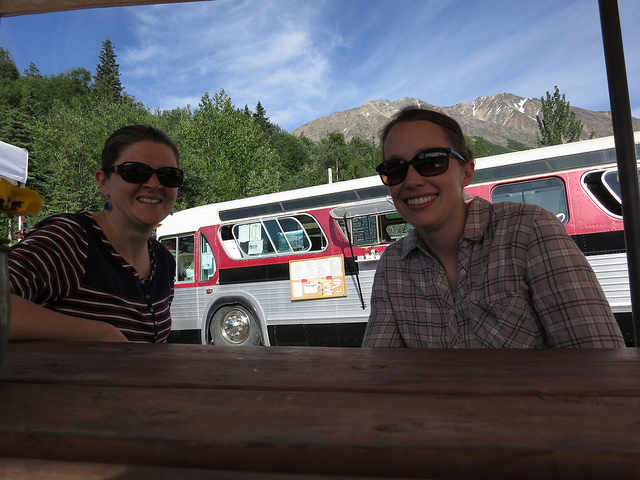
Two women wearing sunglasses sit at a table with a red bus in the background.

Two women sitting at a picnic table with a tour bus behind them.

Two woman in sunglasses sitting at a table near a bus.

Two women at a picnic bench in front of bus.

Two women are smiling at a table with a bus in the rear.